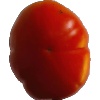
Label: Tomato 1